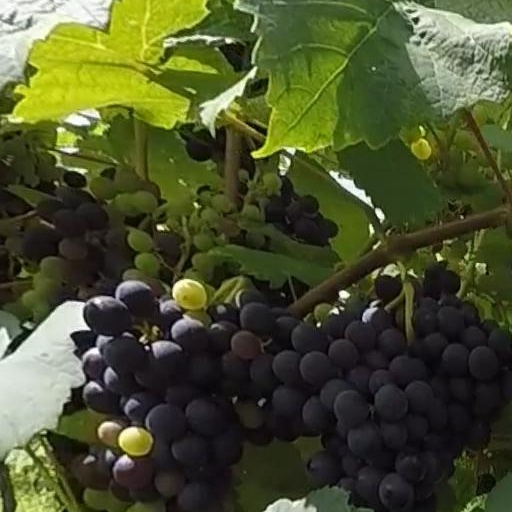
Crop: grape